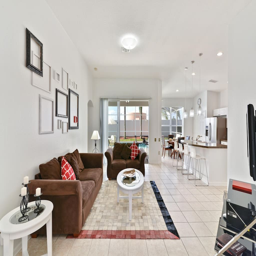
family room - this open space allows you to enjoy the most of computer to have fun .